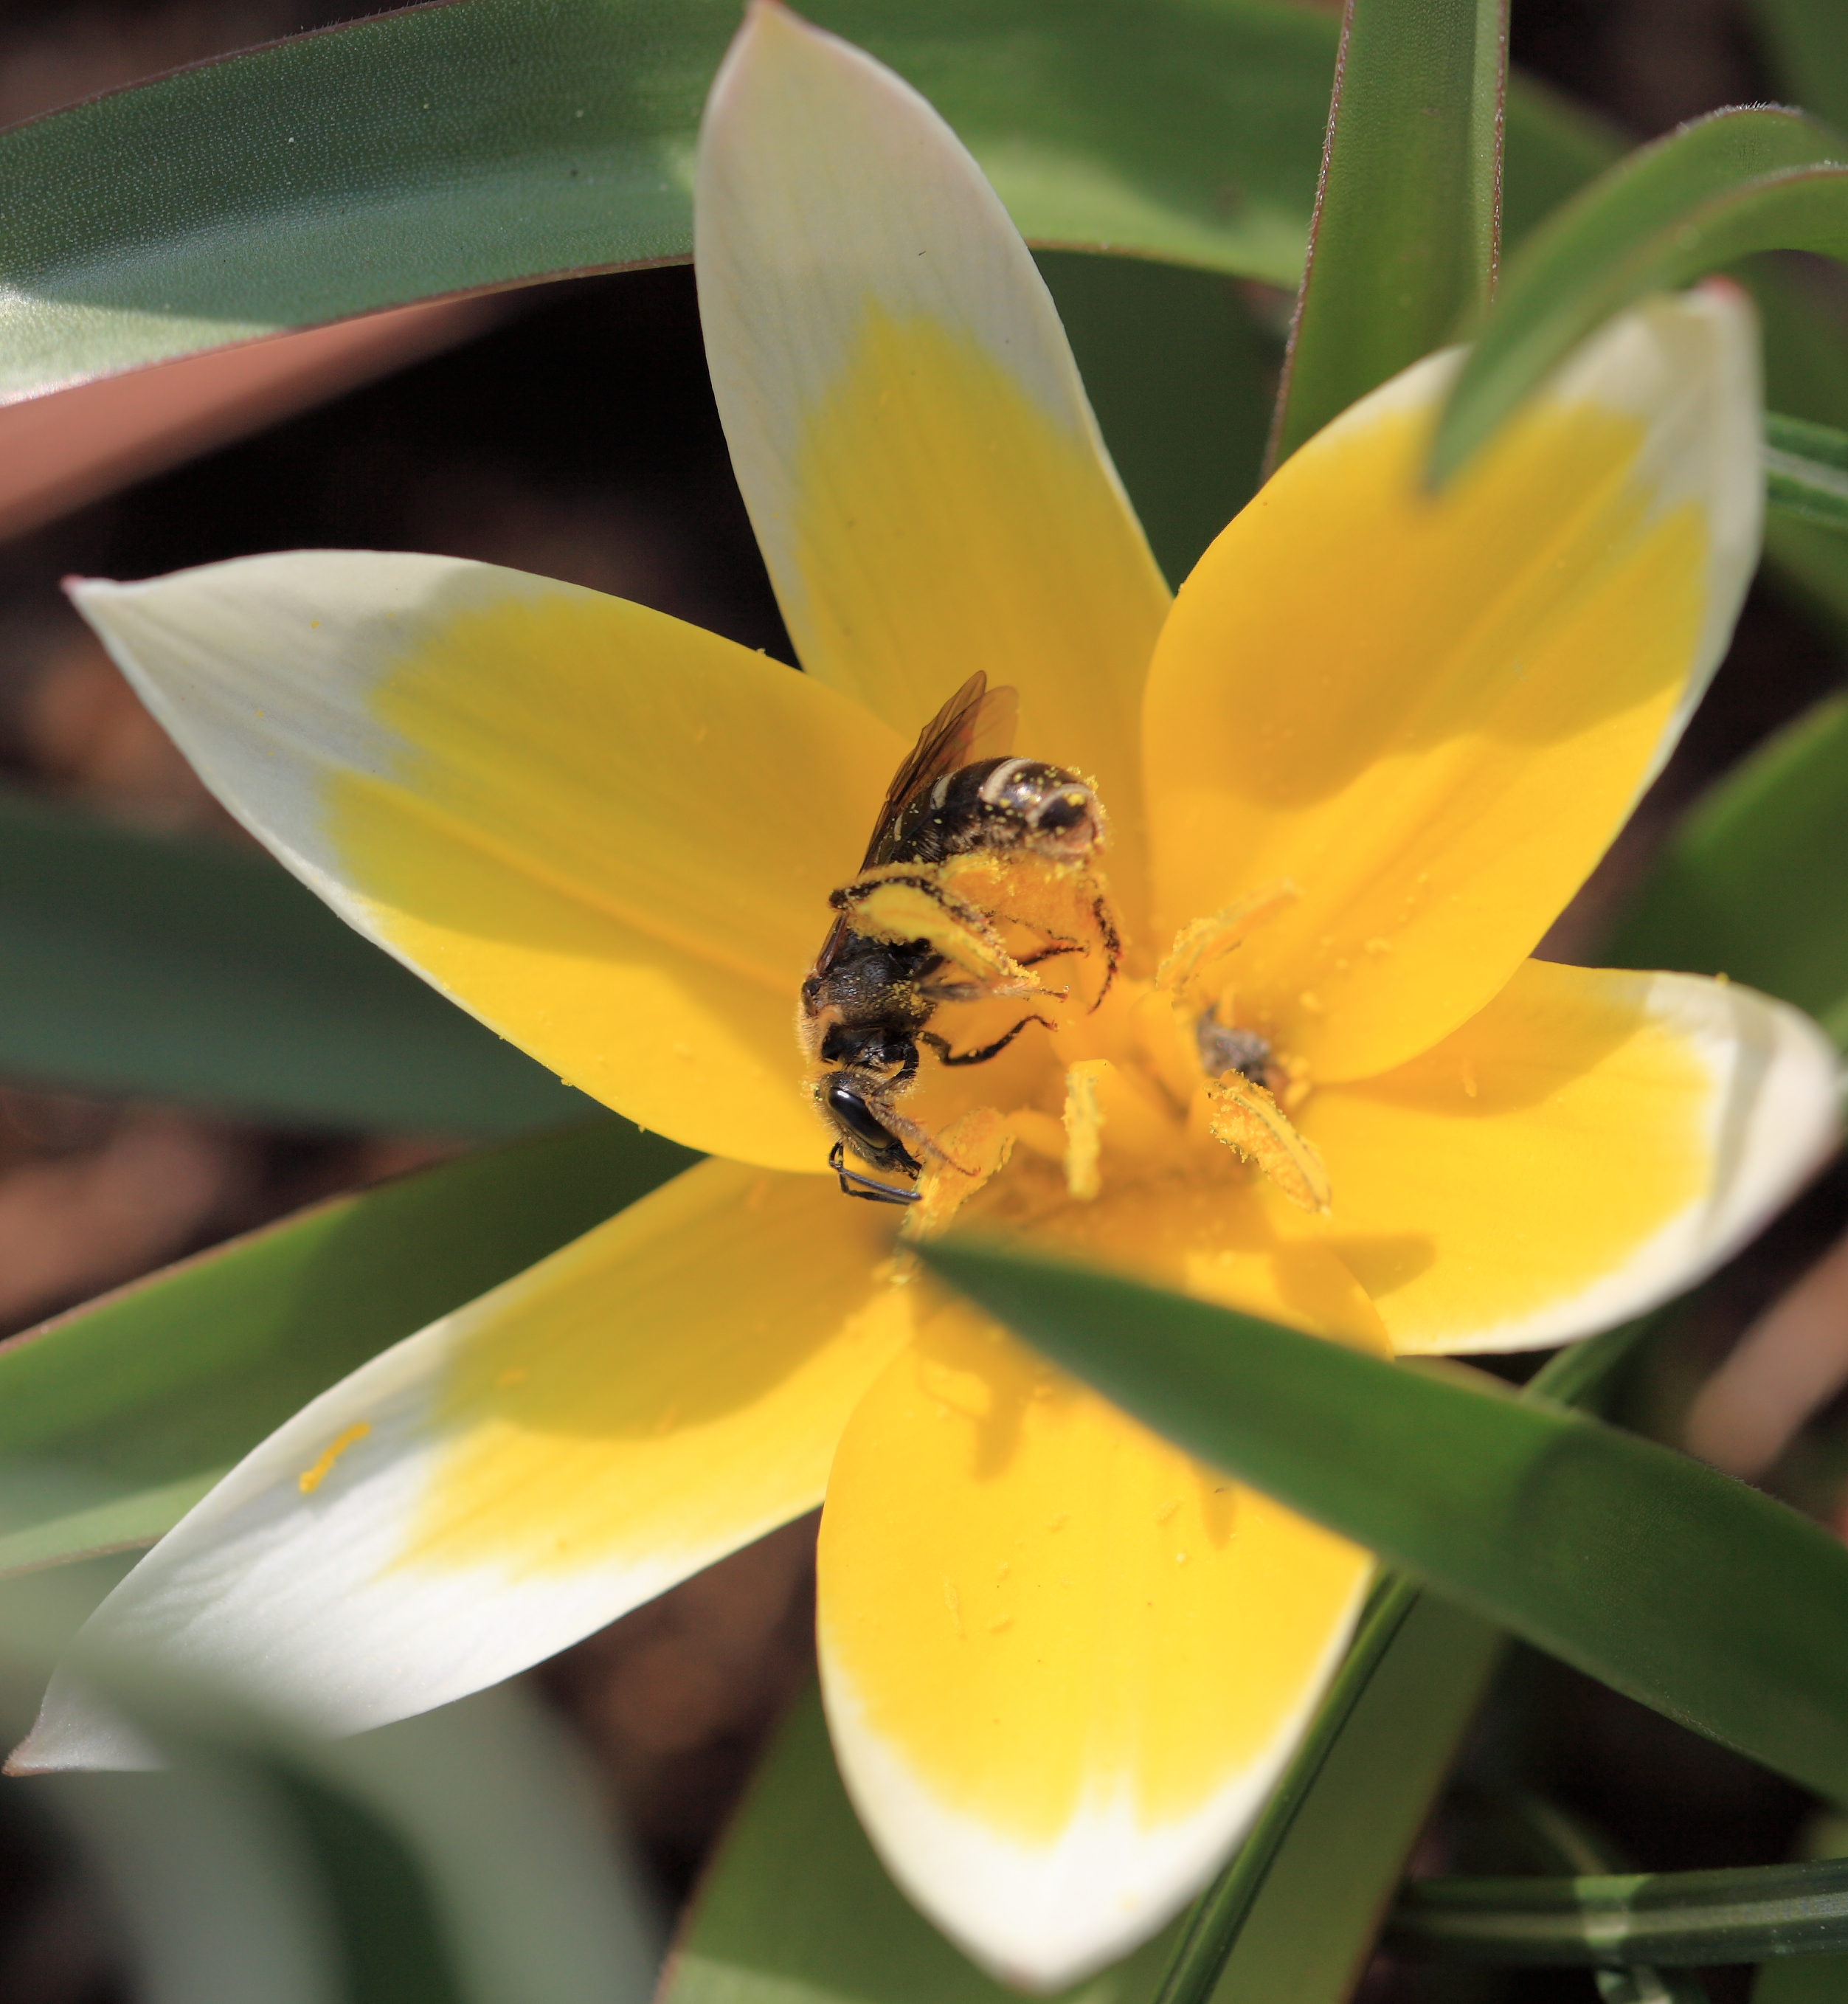
plant, flower, petal, green, high, insect, park, botany, yellow, flora, invertebrate, close up, bee, 5d, hires, lily, markii, hi, res, resolution, saitama, hikigun, macro photography, flowering plant, land plant